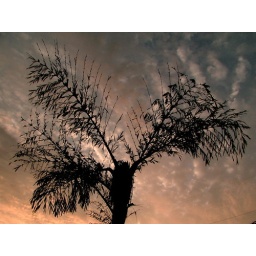
A tree silhouetted against the sky alight with the morning Sun rays.